History of rail transport in Nicaragua

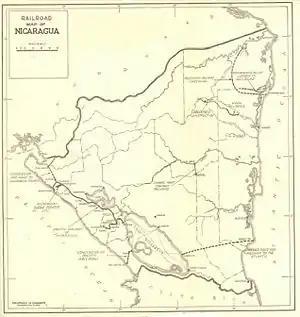
Rail map as of 1925

Most lines were shut down on December 31, 1993 by President Violeta Chamorro who ordered the rolling stock and rail demolished and sold for scrap. The last one – 6 km from Chichigalpa to Ing. S. Antonio – was decommissioned in September 2001.